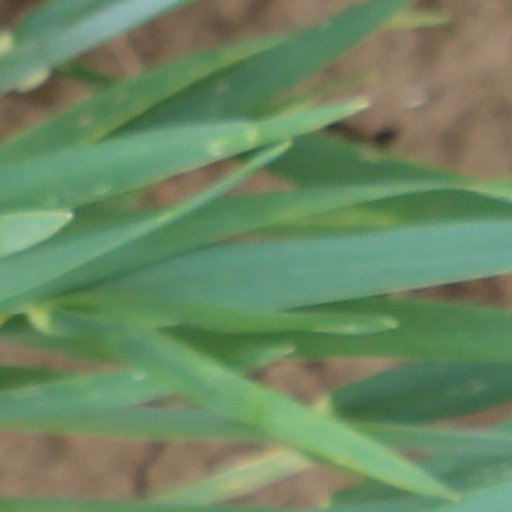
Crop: wheat